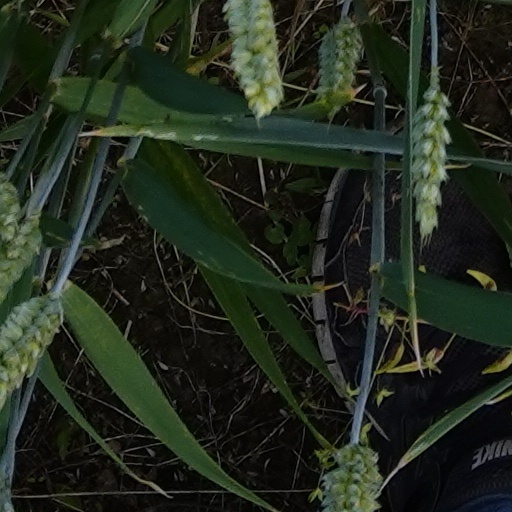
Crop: wheat